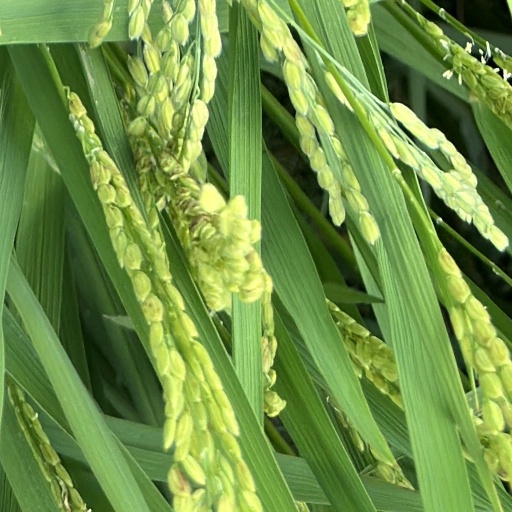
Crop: rice